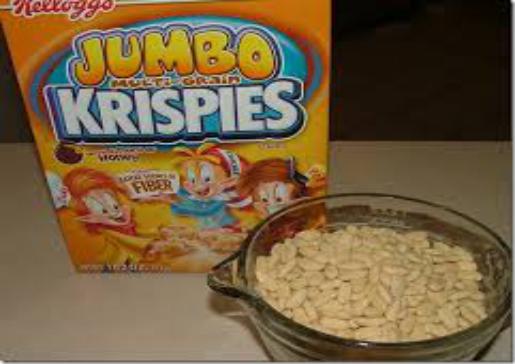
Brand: Jumbo Krispies
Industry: Food